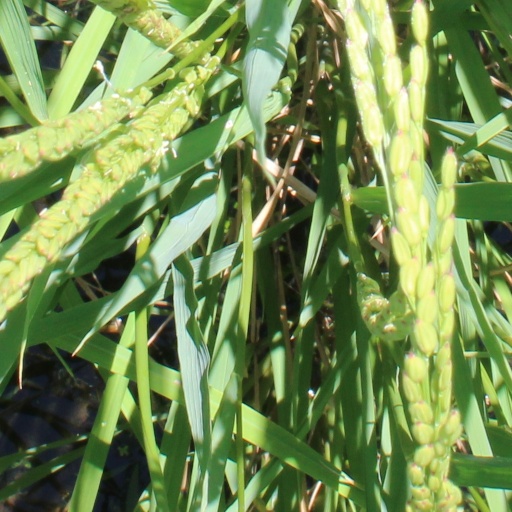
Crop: rice